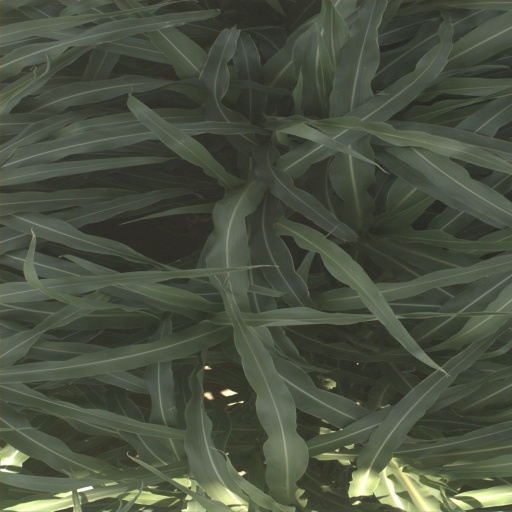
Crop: sorghum